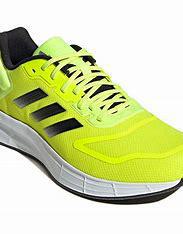
Brand: Adidas
Model: Duramo 10